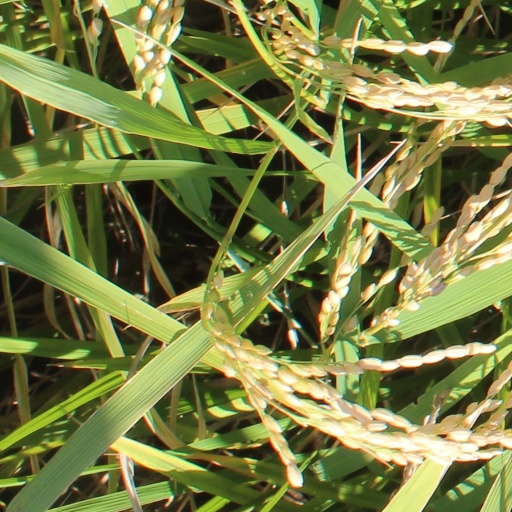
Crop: rice